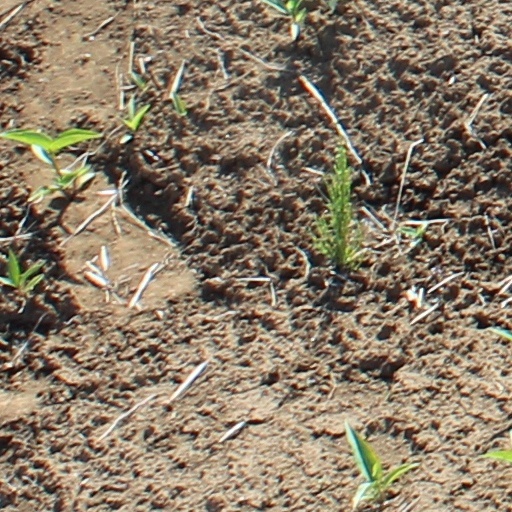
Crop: wheat